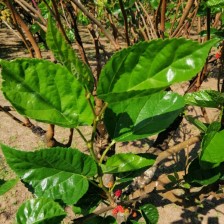
Variety: BlackOodTurkey